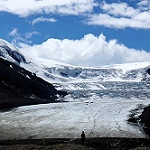
Scene: Outdoor